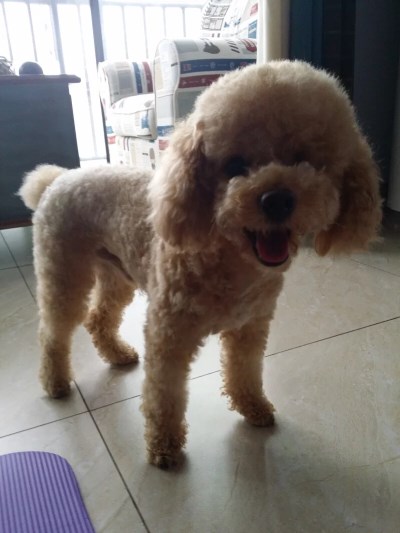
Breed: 7449-n000128-teddy